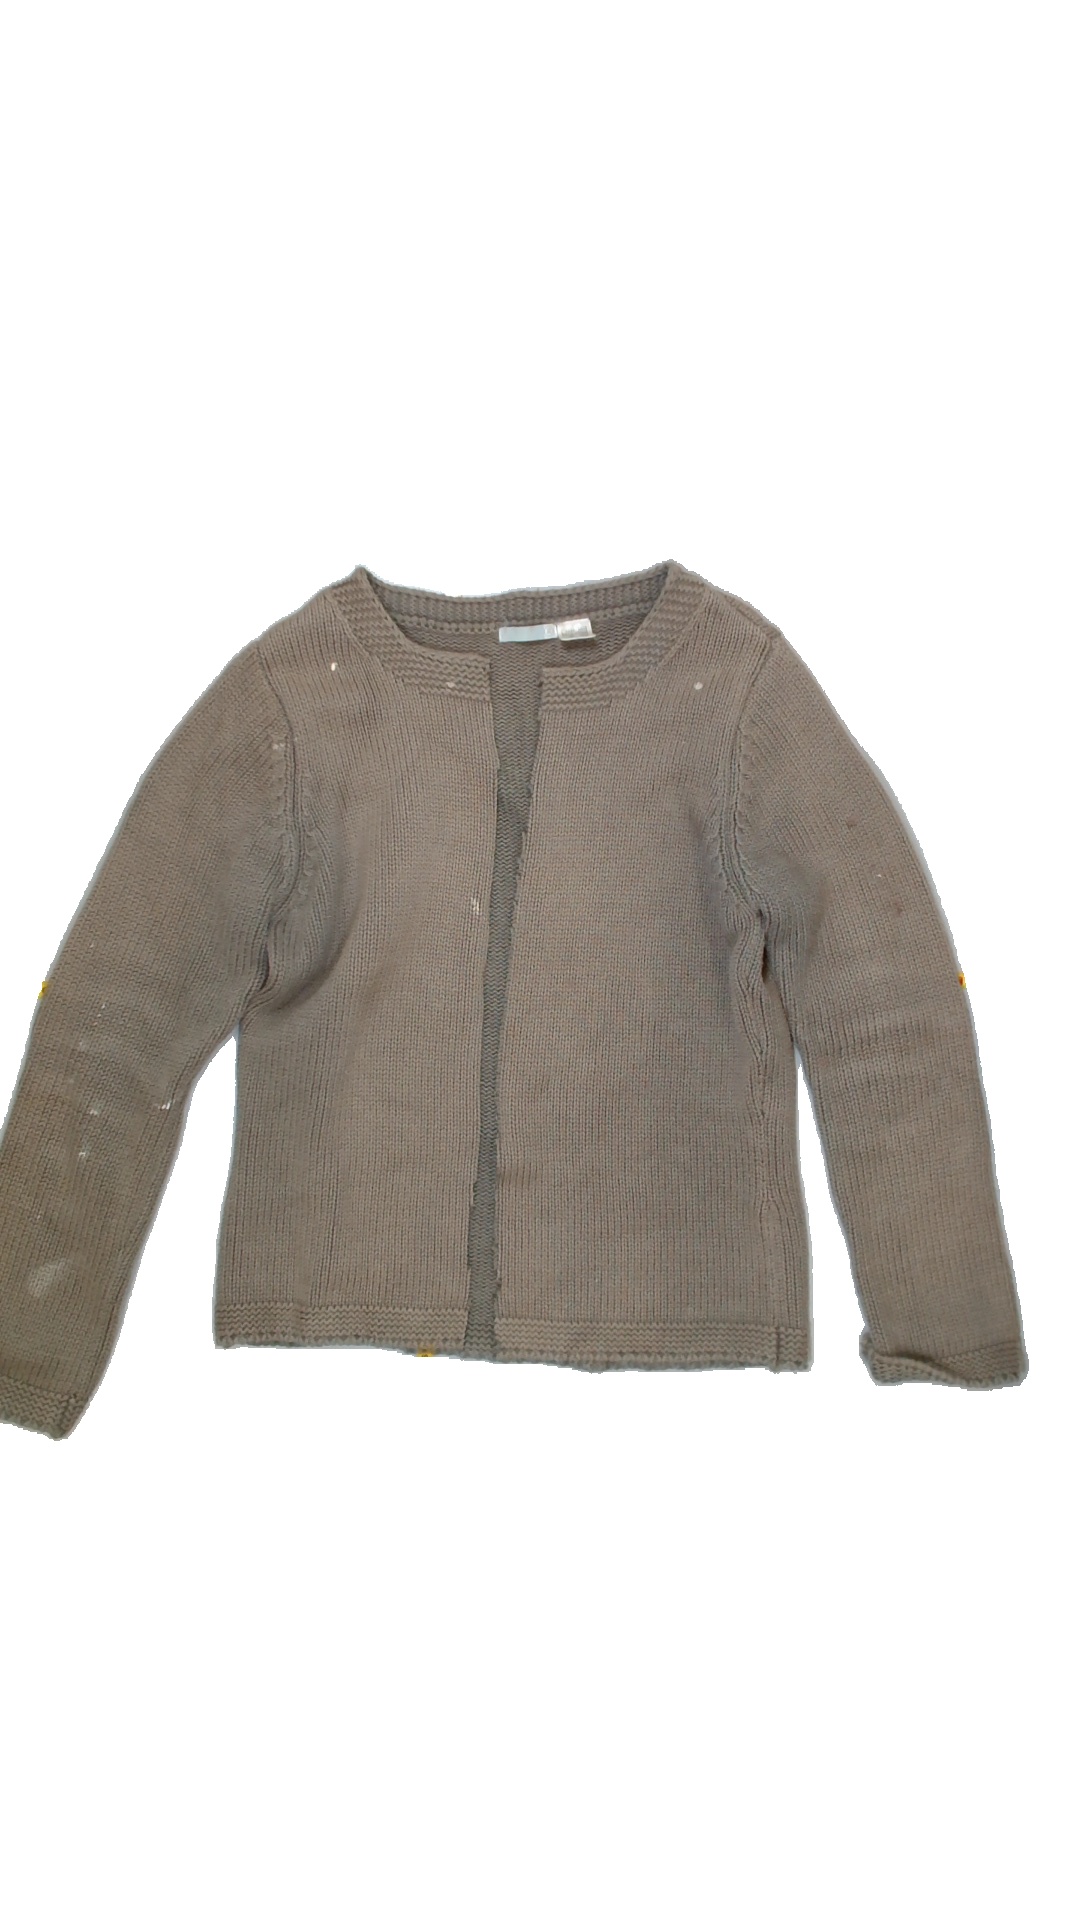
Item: Cardigan (Ladies)
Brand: Not Applicable
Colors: Beige
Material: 100%cotton
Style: No trend
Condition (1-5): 1
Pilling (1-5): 4
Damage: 1
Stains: Yes
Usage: Export
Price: <50